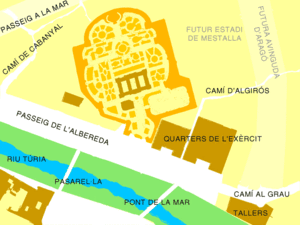
L'exposition régionale valencienne de 1909, est une exposition commerciale et industrielle organisée par l'Athénée mercantile de Valence sous l’impulsion de son président Tomás Trénor. Elle se tint dans la ville de Valence entre le 22 mai et le 22 décembre 1909.